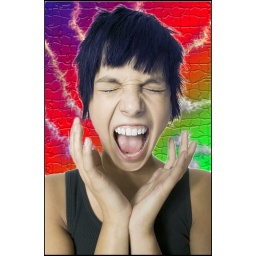
portrait of a teenage female in a black tank top and cool hair as she lets out a scream